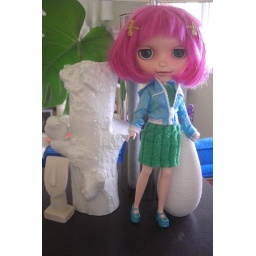
tilda in green dress made by Kerry.